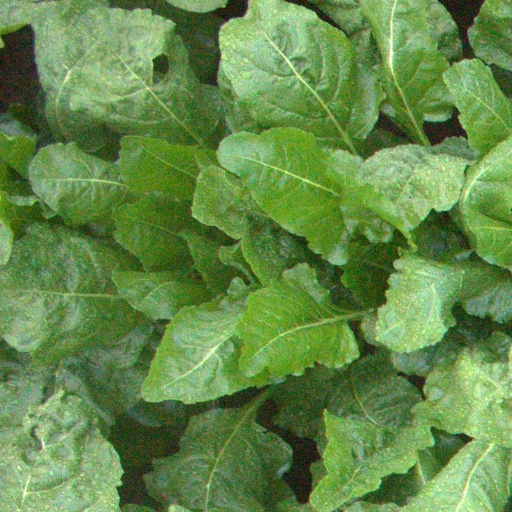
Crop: sugar beet